Gyani Labh Singh Bhikhi

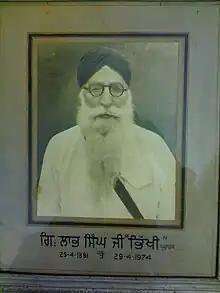
Gyani Labh Singh Bhikhi

Gyani Labh Singh Ji Bhikhi (25 April 1881 to 29 April 1974) was a freedom fighter from India and a preacher of Sikhism (Pracharak). He was born in Village Bhikhi, Sheikhupura District, now in Pakistan. From childhood, he spend his life in participating in the fight against the British Raj, for India's independence. Wherever he went for delivering speeches for Independence, thousands of people came to listen him from far away places. It is a fact that sometimes he gave speeches to crowd of thousands without the aid of a microphone or speaker. He was a very daring, patriotic and straight forward person. He went to jail several times. He did not believe in and was against the caste system, that's why he added his village name 'Bhikhi' to his name instead of his surname/caste i.e. Kalra. He did not believe in superstitions. He was very much active in Jaito da Morcha, Guru Ke Bagh ka Morcha, Gurudwara Sudhar Lehar, Rail Roko Andolan, Chabiyaan da Morcha and many more. He wrote essays, poems and other writing material which encouraged his countrymen to fight jointly for their country's freedom and he also served Punjabi Literature warmly from every side.